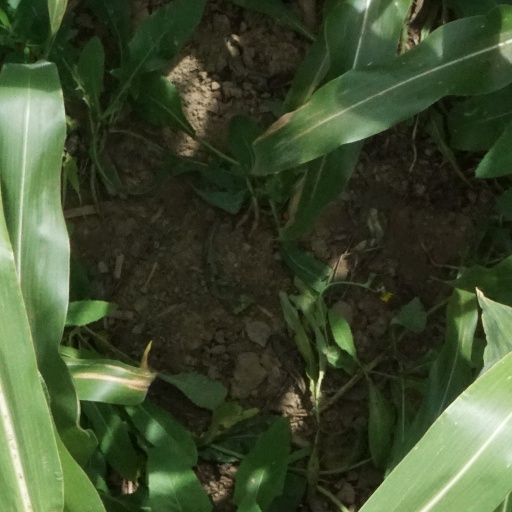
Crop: maize; corn